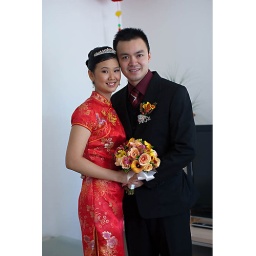
The yellows in the bouquet brought out the golden embroidery details in the traditional red Chinese dress.